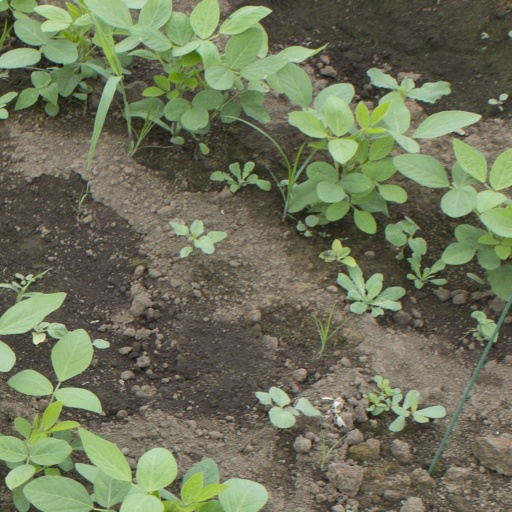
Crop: soybean